Salle Wagram

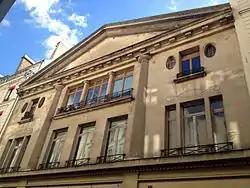
Exterior view of Salle Wagram, September 2013

The Salle Wagram is a historic auditorium in the 17th arrondissement of Paris, France. It was built in 1865. It has been listed as an official historical monument by the French Ministry of Culture since March 2, 1981.